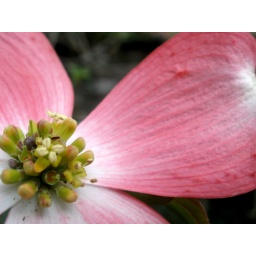
flowers within a flower